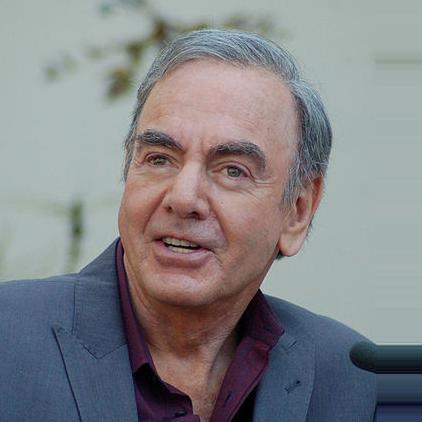
Age: 70